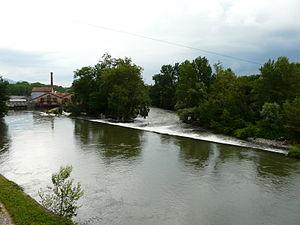
La Garonne en contrebas de l'église de Saint-Martory, Haute-Garonne, France. Le barrage permettait d'alimenter en eau une ancienne papeterie (visible à gauche) et, à gauche de celle-ci, le canal de Saint-Martory.
Saint-Martory est une commune française située dans le département de la Haute-Garonne, en région Occitanie.
La Communauté de communes Cagire Garonne Salat est une communauté de communes française située dans le département de la Haute-Garonne, en région Occitanie.